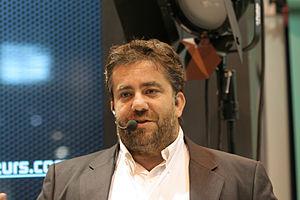
Salon de la photo de Paris 2011, porte de Versailles. Stand Canon, présentation d'Emmanuel Pampuri.
Dies iræ est le court métrage à l’origine de la série Kaamelott, réalisé et produit par Alexandre Astier en 2003.